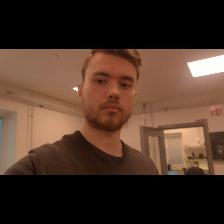
Label: Human